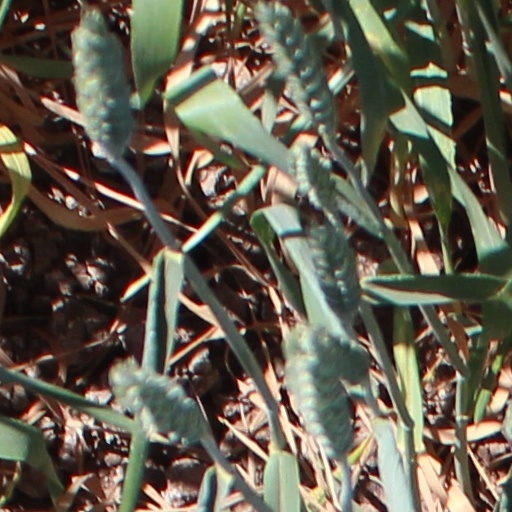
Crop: wheat